Made in Britain (album)

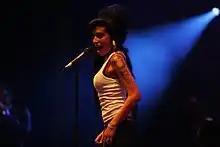
"Back to Black" is a cover of the Amy Winehouse song.

The opening song, "Big in the Body, Small in the Mind", is the band's reworking of "All You Fascists Bound to Lose" by Woody Guthrie, and sets out the album's anti-racist agenda. It features a solid rhythm "interwoven with a sinewy horn section." "Fuck Art, Let's Dance" takes a look into the band's history, while "Back to Black", featuring particularly soulful vocals from Black, is a cover version of the Amy Winehouse song. "My England", written about the causes of riots, is one of the album's most topical songs; "While many things have changed in society over the past three decades," Helen G said, "too many issues remain the same: racism, disenfranchisement, disempowerment, unemployment, poverty, cuts in public services, the seemingly unstoppable rise of right wing politics and the marginalisation of a sizeable proportion of the population from a ruling elite fixated on the twin fetishes of consumerism and materialism."